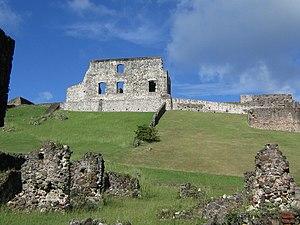
Ruines du château Dubuc (presqu'île de la Caravelle - Martinique)
Cet article recense les monuments historiques de la Martinique, en France.
La Trinité est une commune française située dans le département de la Martinique, dont elle est une des trois sous-préfectures. Ses habitants sont appelés les Trinitéens.
Le château Dubuc a été construit en 1725, par Louis du Buc du Galion, petit-fils de Pierre du Buc, sieur de La Caravelle et du Marigot, sur la presqu'île de la Caravelle, côte est de la Martinique, à Tartane. Cette exploitation produisait du sucre et du café destinés à l'exportation.